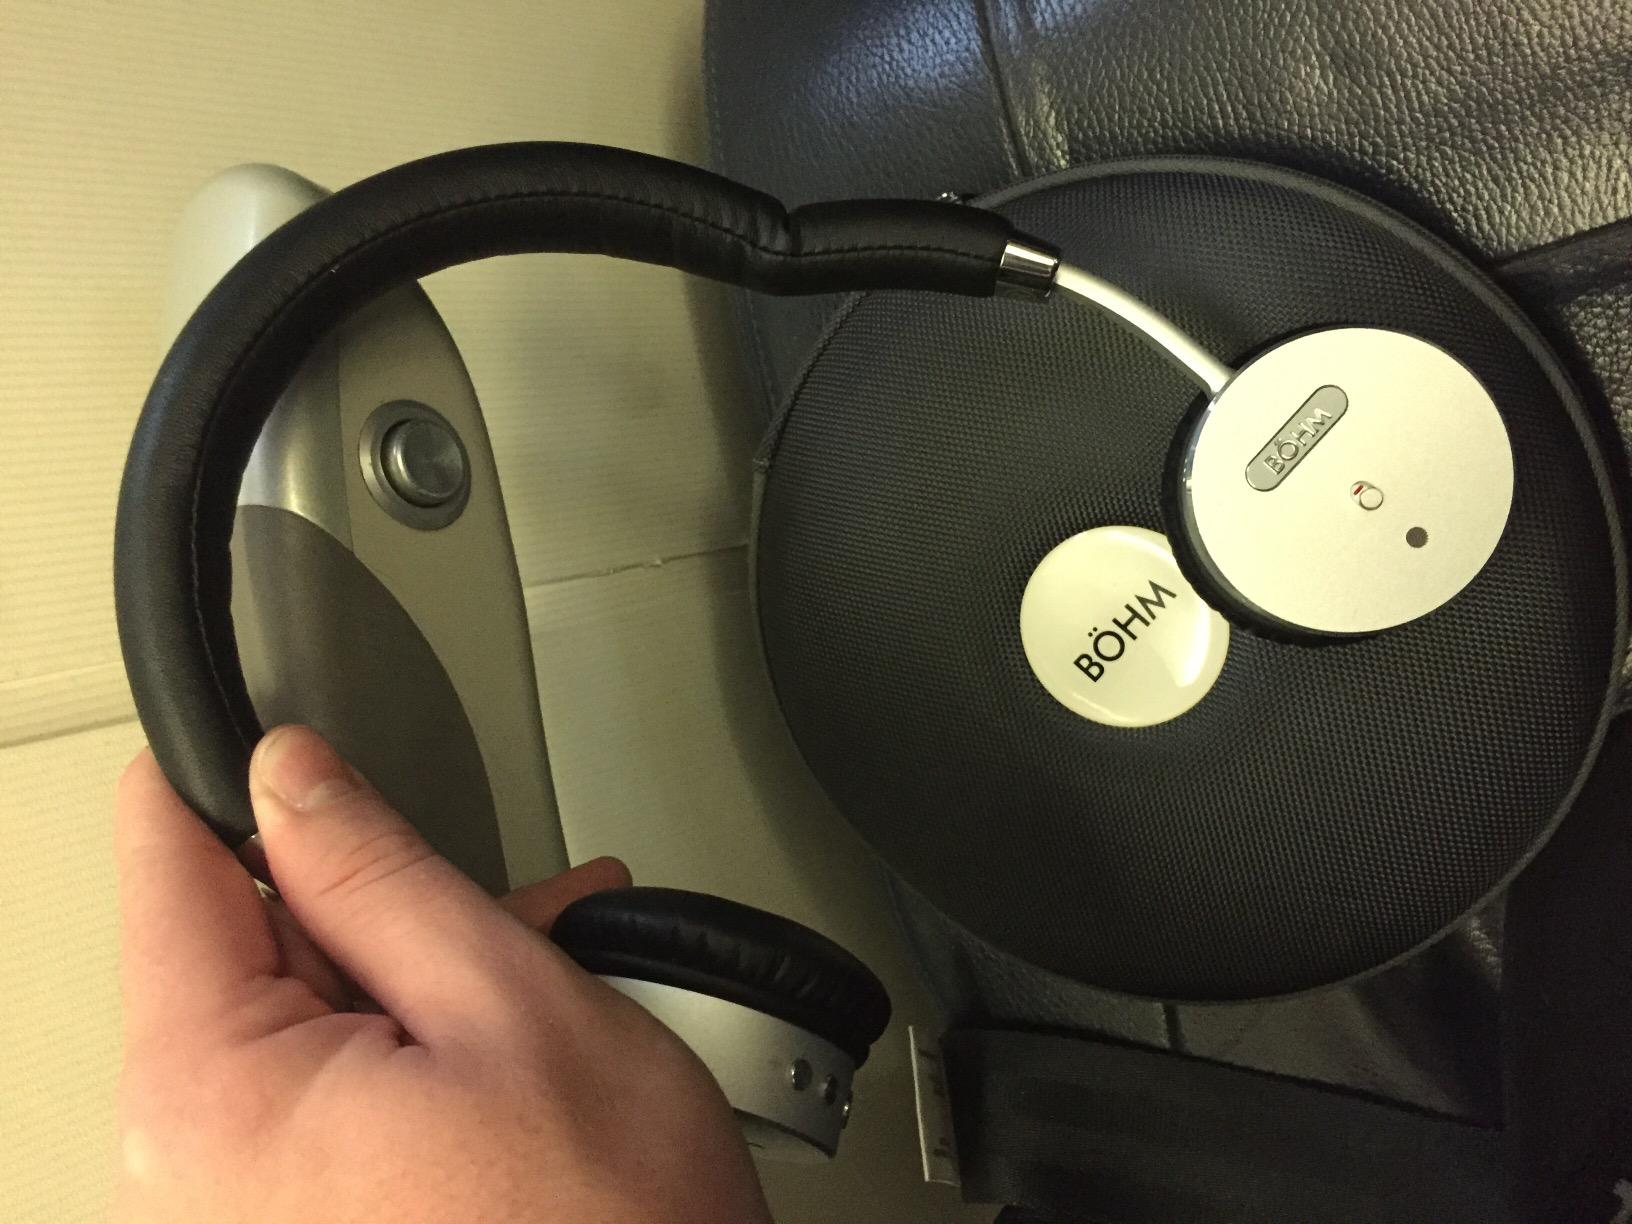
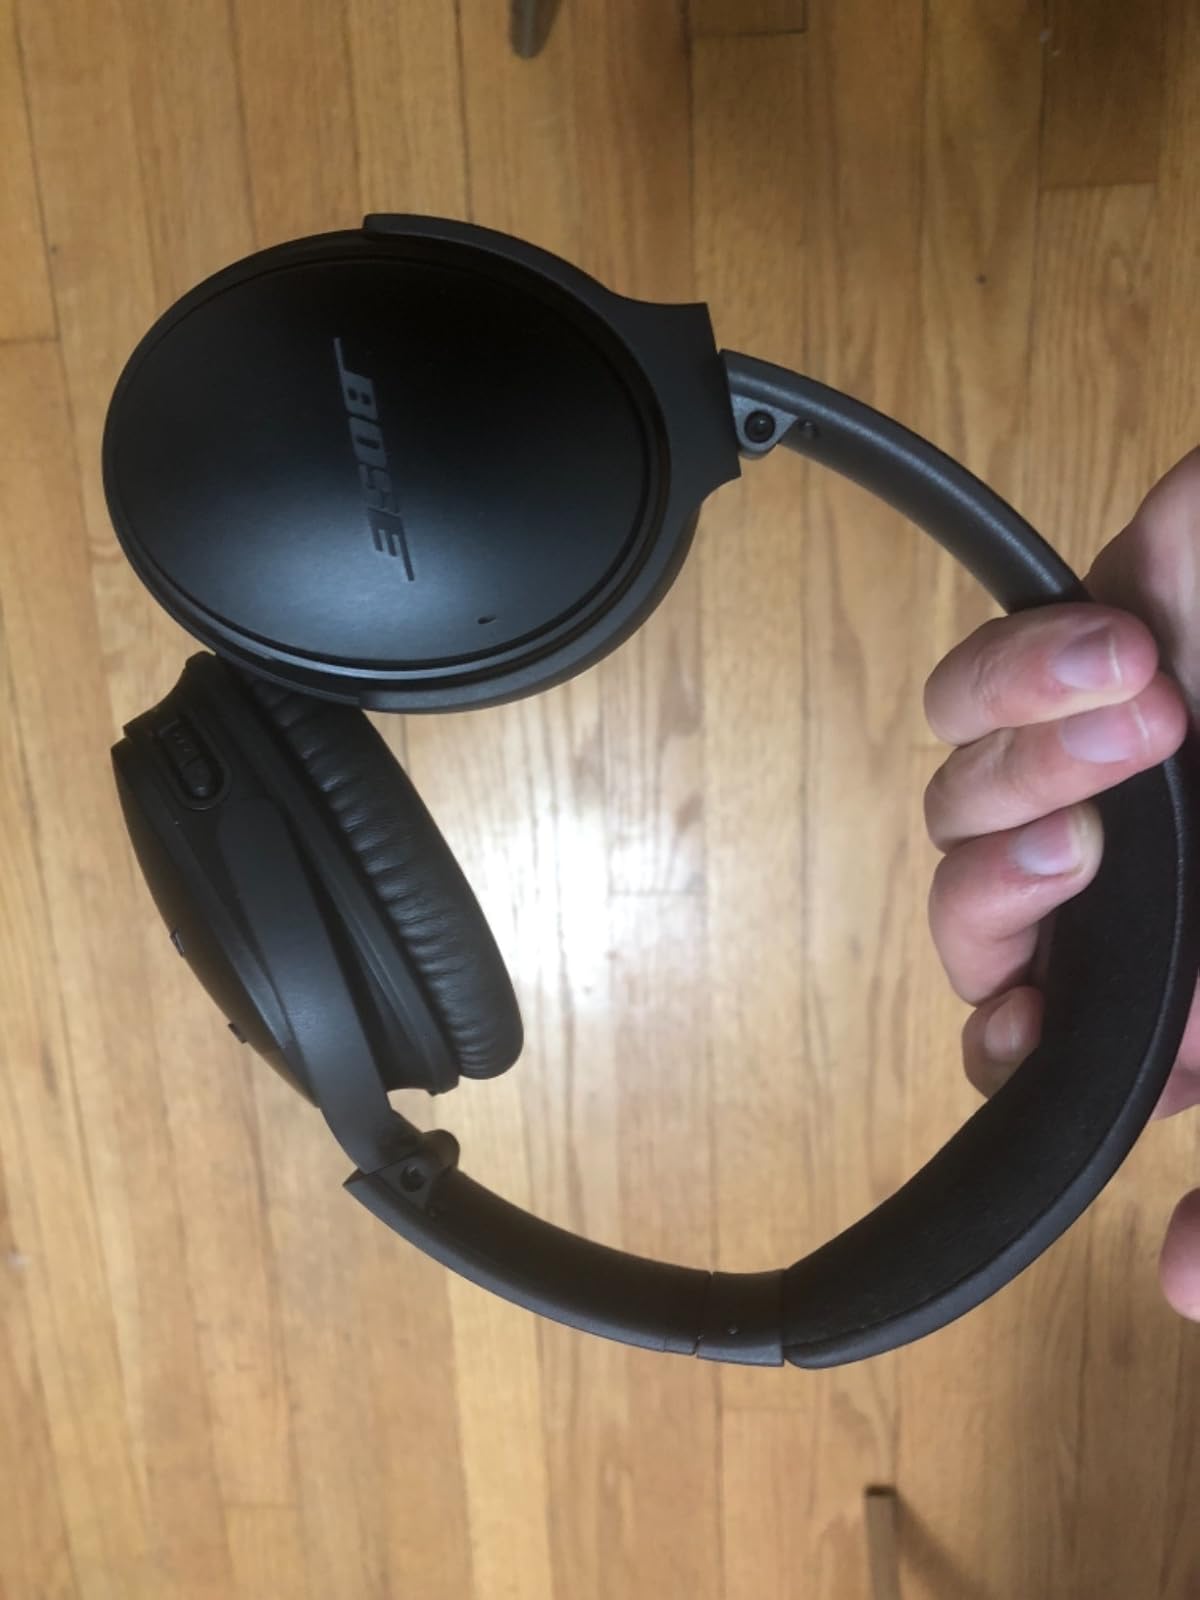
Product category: headphones
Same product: no